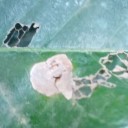
Label: Miner